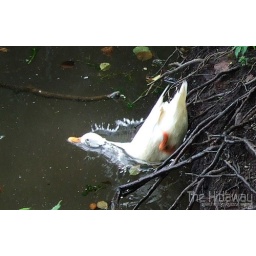
A Aylesbury duck enters the water with a splash. Taken by the wife with our new Fuji F40fd.